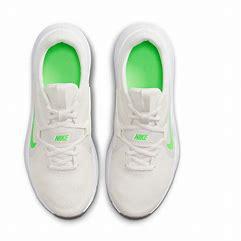
Brand: Nike
Model: In Season Tr 13